National Pacification Army

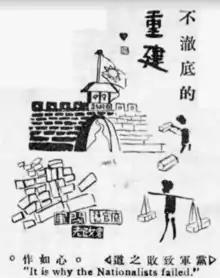
A poster from "Beiyang Huabao", published 27 August 1927. This poster attacks the KMT's "incomplete reconstruction", citing it as the reason of why they "failed". The KMT's walls are crumbling because they use the bricks of "warlords", "old bureaucrats", and "old politicians".

Zhang Zuolin, as he saw himself as lacking the political power, styled himself as Generalissimo, rather than President as Sun Yat-Sen had done, from the start of the military government in 1927. He thus appeared in military uniform rather than in civilian clothes. Popular pro-Ankuochun slogans included: "May the Chinese Republic live thousands of years", "Eliminate violence at home", and "Counter foreign aggression". The Ankuochun made themselves look like the bringers of peace and order to China, against the forces of the Kuomintang, and their Soviet and communist backers.